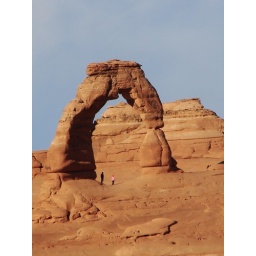
The Delicate Arch @ Arches Nat'l Park, UT. Every car in Utah has this printed on their license plate